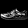
Label: Sneaker